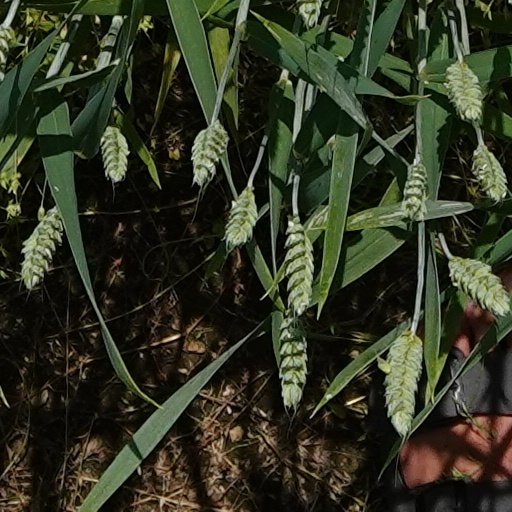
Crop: wheat